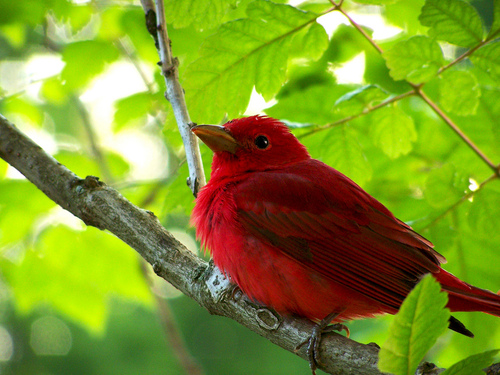
this bird is nearly all red except for its feet and eyes.
a small bird with a bright red body and a short thick yellow beak
this is a red bird with black eye and an orange beak.
a small sized bird that is mostly red with a medium sized bill
this plump red bird has a short, thick beak.
this is a small brilliant red bird with a yellow beak, bright red feathers all over it's body with black feathers mixed in with red feathers on it's wings.
this bird has bright red all over from its head to its tail feather, the bill a medium size.
this bird is completely a beautiful crimson red color with fine detailed wings.
this bird has a bright red crown and throat and a yellow bill.
this bird is all red, including bright breast and crown
Species: Summer Tanager